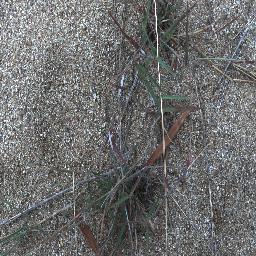
Label: negative